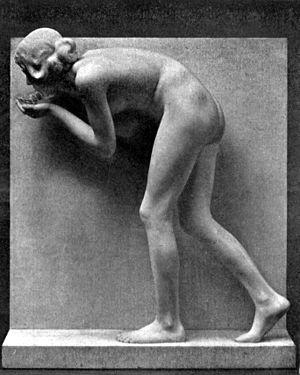
A la source